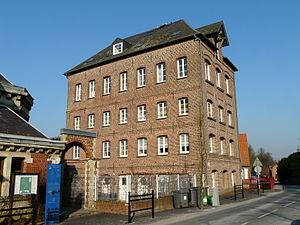
L'ancien moulin de Noyelles-sur-Escaut
Noyelles-sur-Escaut est une commune française située dans le département du Nord, en région Hauts-de-France.